Minnesota Legal Marijuana Now! Party

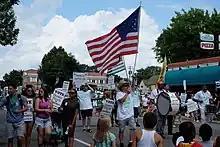

The Legal Marijuana Now Party placed a candidate, Zach Phelps, on the ballot in the Minnesota State Senate District 35 Special Election, in February 2016.